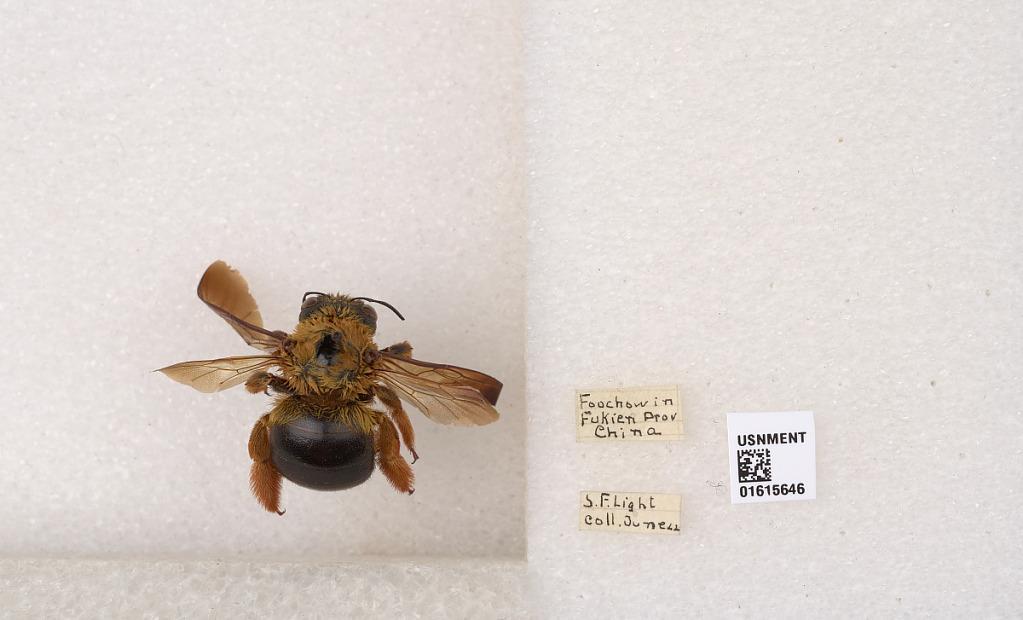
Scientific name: Xylocopa (Koptortosoma) sinensis Smith
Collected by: S. Light
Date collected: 1922-6-1
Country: China
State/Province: Fujian
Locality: Foochow